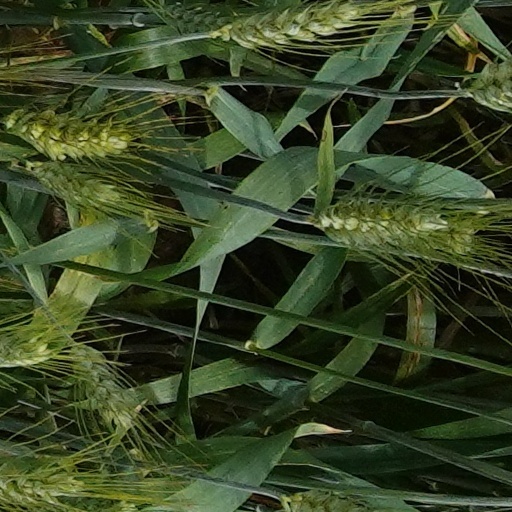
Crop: wheat